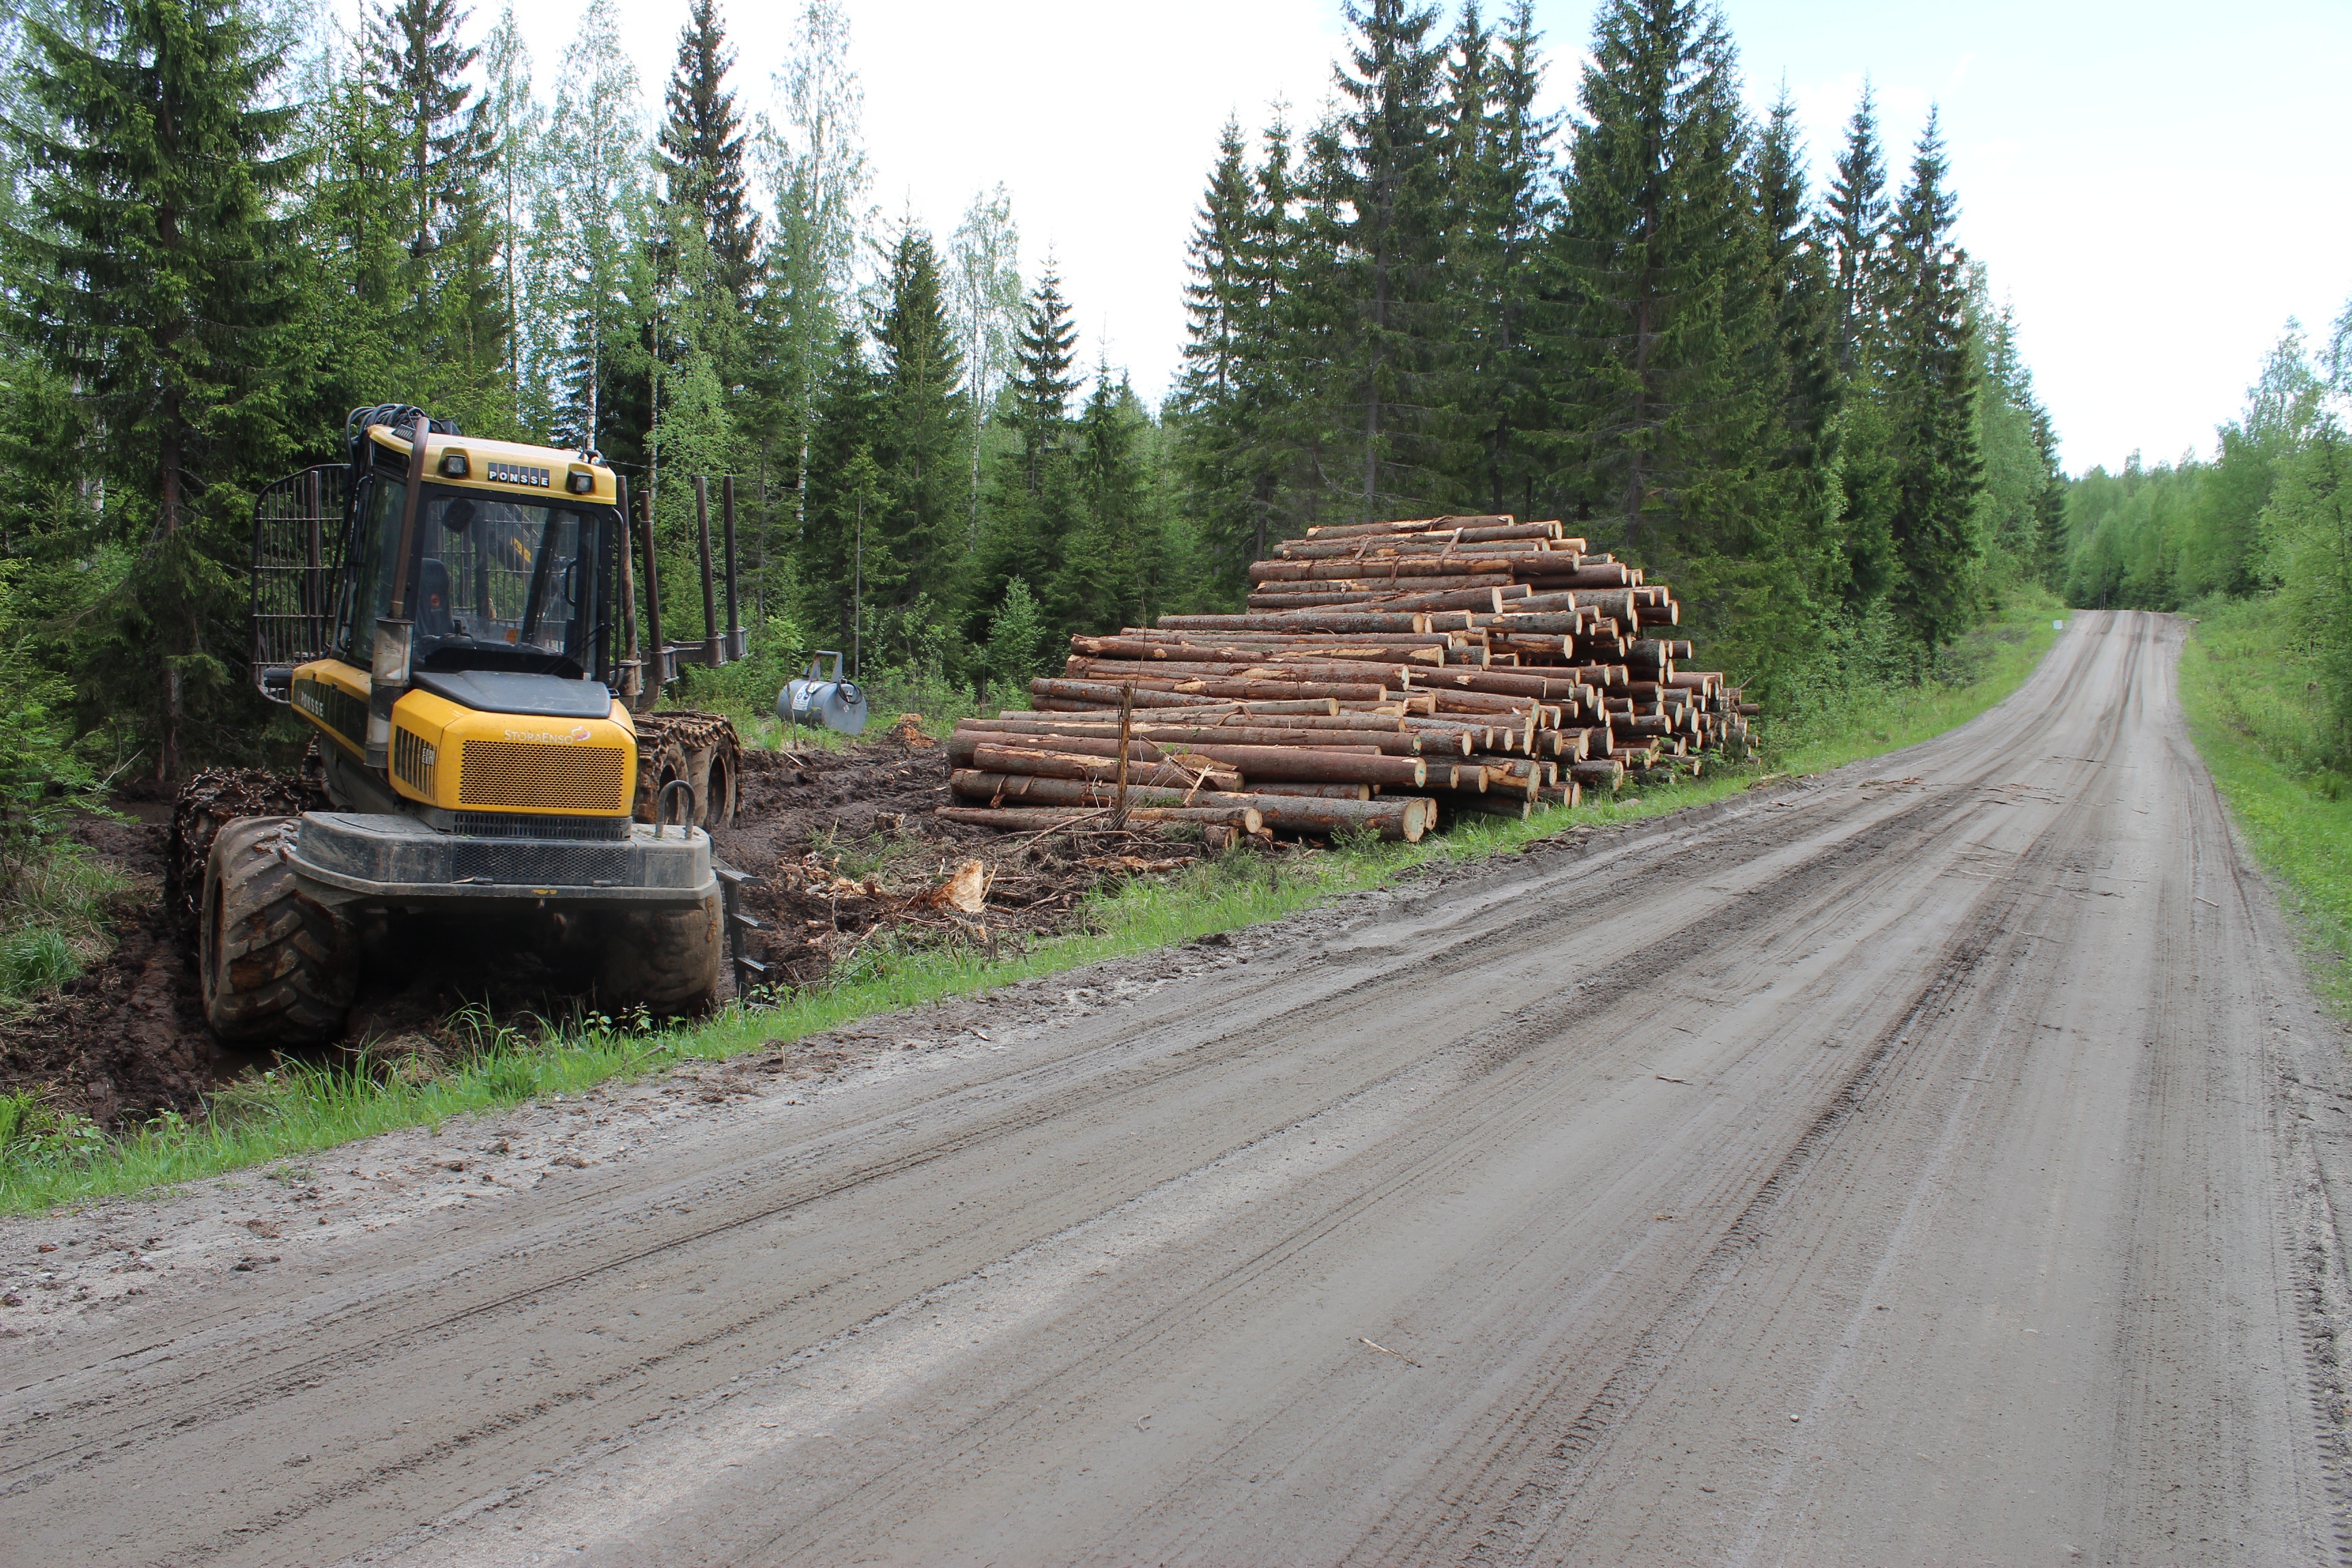
forest, track, road, asphalt, dirt road, transport, log, vehicle, soil, infrastructure, road surface, forest machine, geological phenomenon, nonbuilding structure